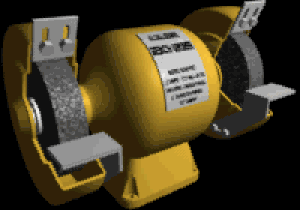
Un touret à meuler est une machine fixe qui met en rotation une ou deux roues abrasives. Cet outil est utilisé pour meuler, polir, affûter ou des pièces métalliques, selon le type de roue qui est montée.
Une meuleuse est une machine entraînant en rotation un outil meule pour usiner par tronçonnage, ébavurage, meulage, surfaçage une pièce dans divers matériaux.